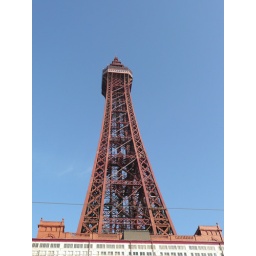
Tower on a beautiful blue sky in Feb